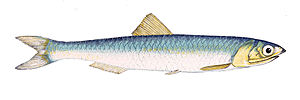
Ansjos
Ansjos eller europæisk ansjos er en lille planktonspisende saltvandsfisk. Ansjosen forekommer langs det østlige af atlanterhavkysten, fra Sydnorge til Angola, samt i Middelhavet og Sortehavet.